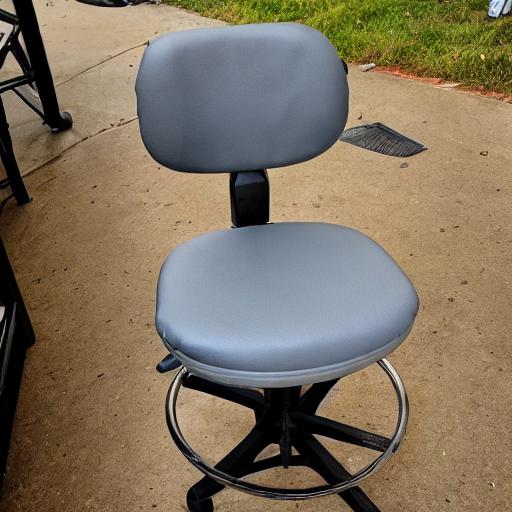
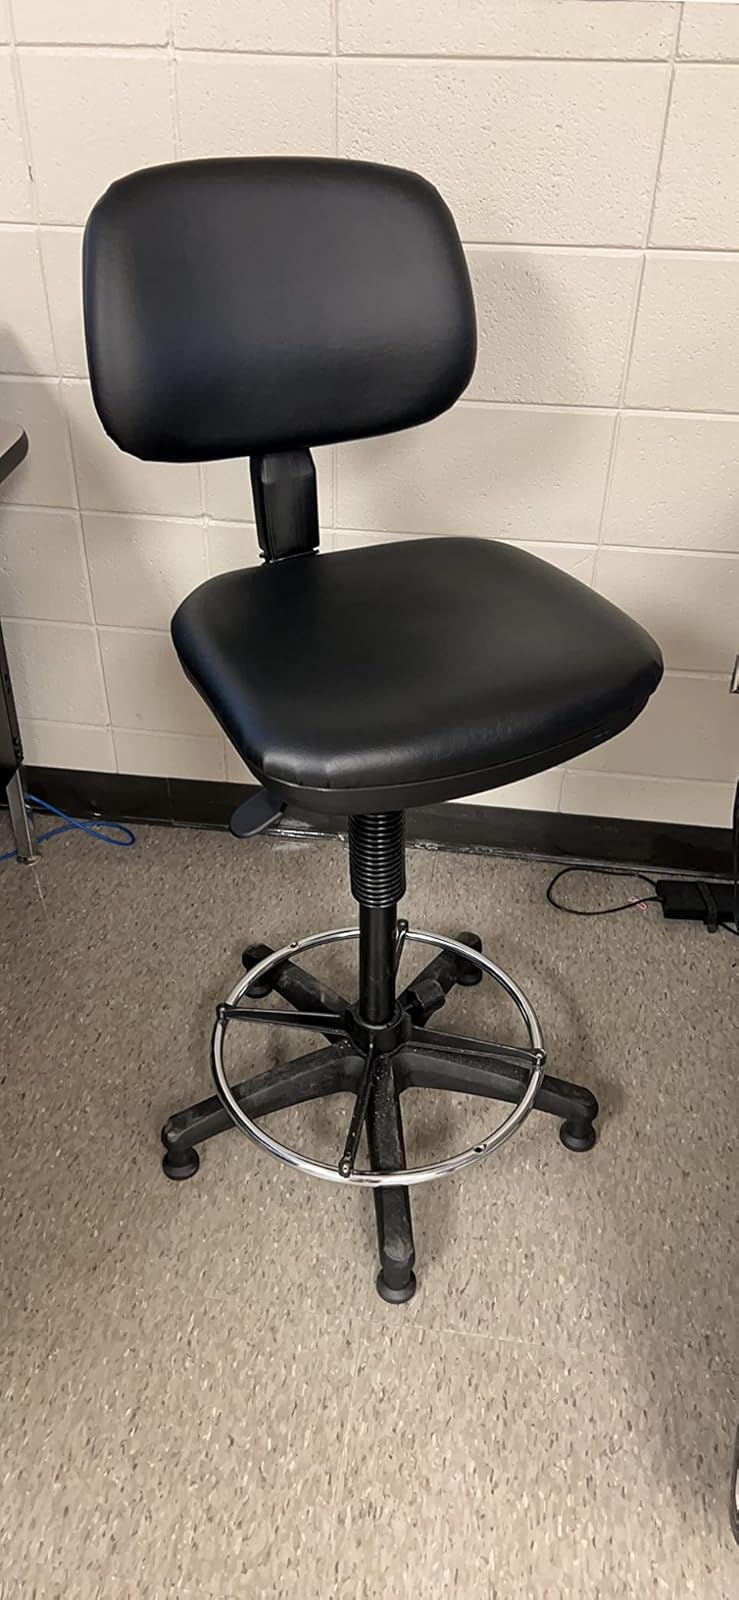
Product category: items_chair
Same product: no